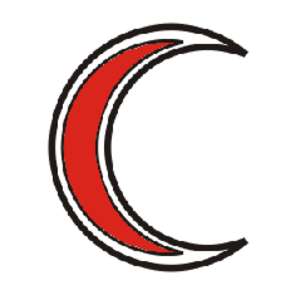
Le XIᵉ corps est un corps d'armée de l'armée de l'Union pendant la guerre de Sécession, surtout connu pour sa participation à la bataille de Chancellorsville et de Gettysburg en 1863.